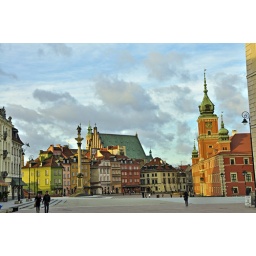
Beautiful clouds in the city square near the castle